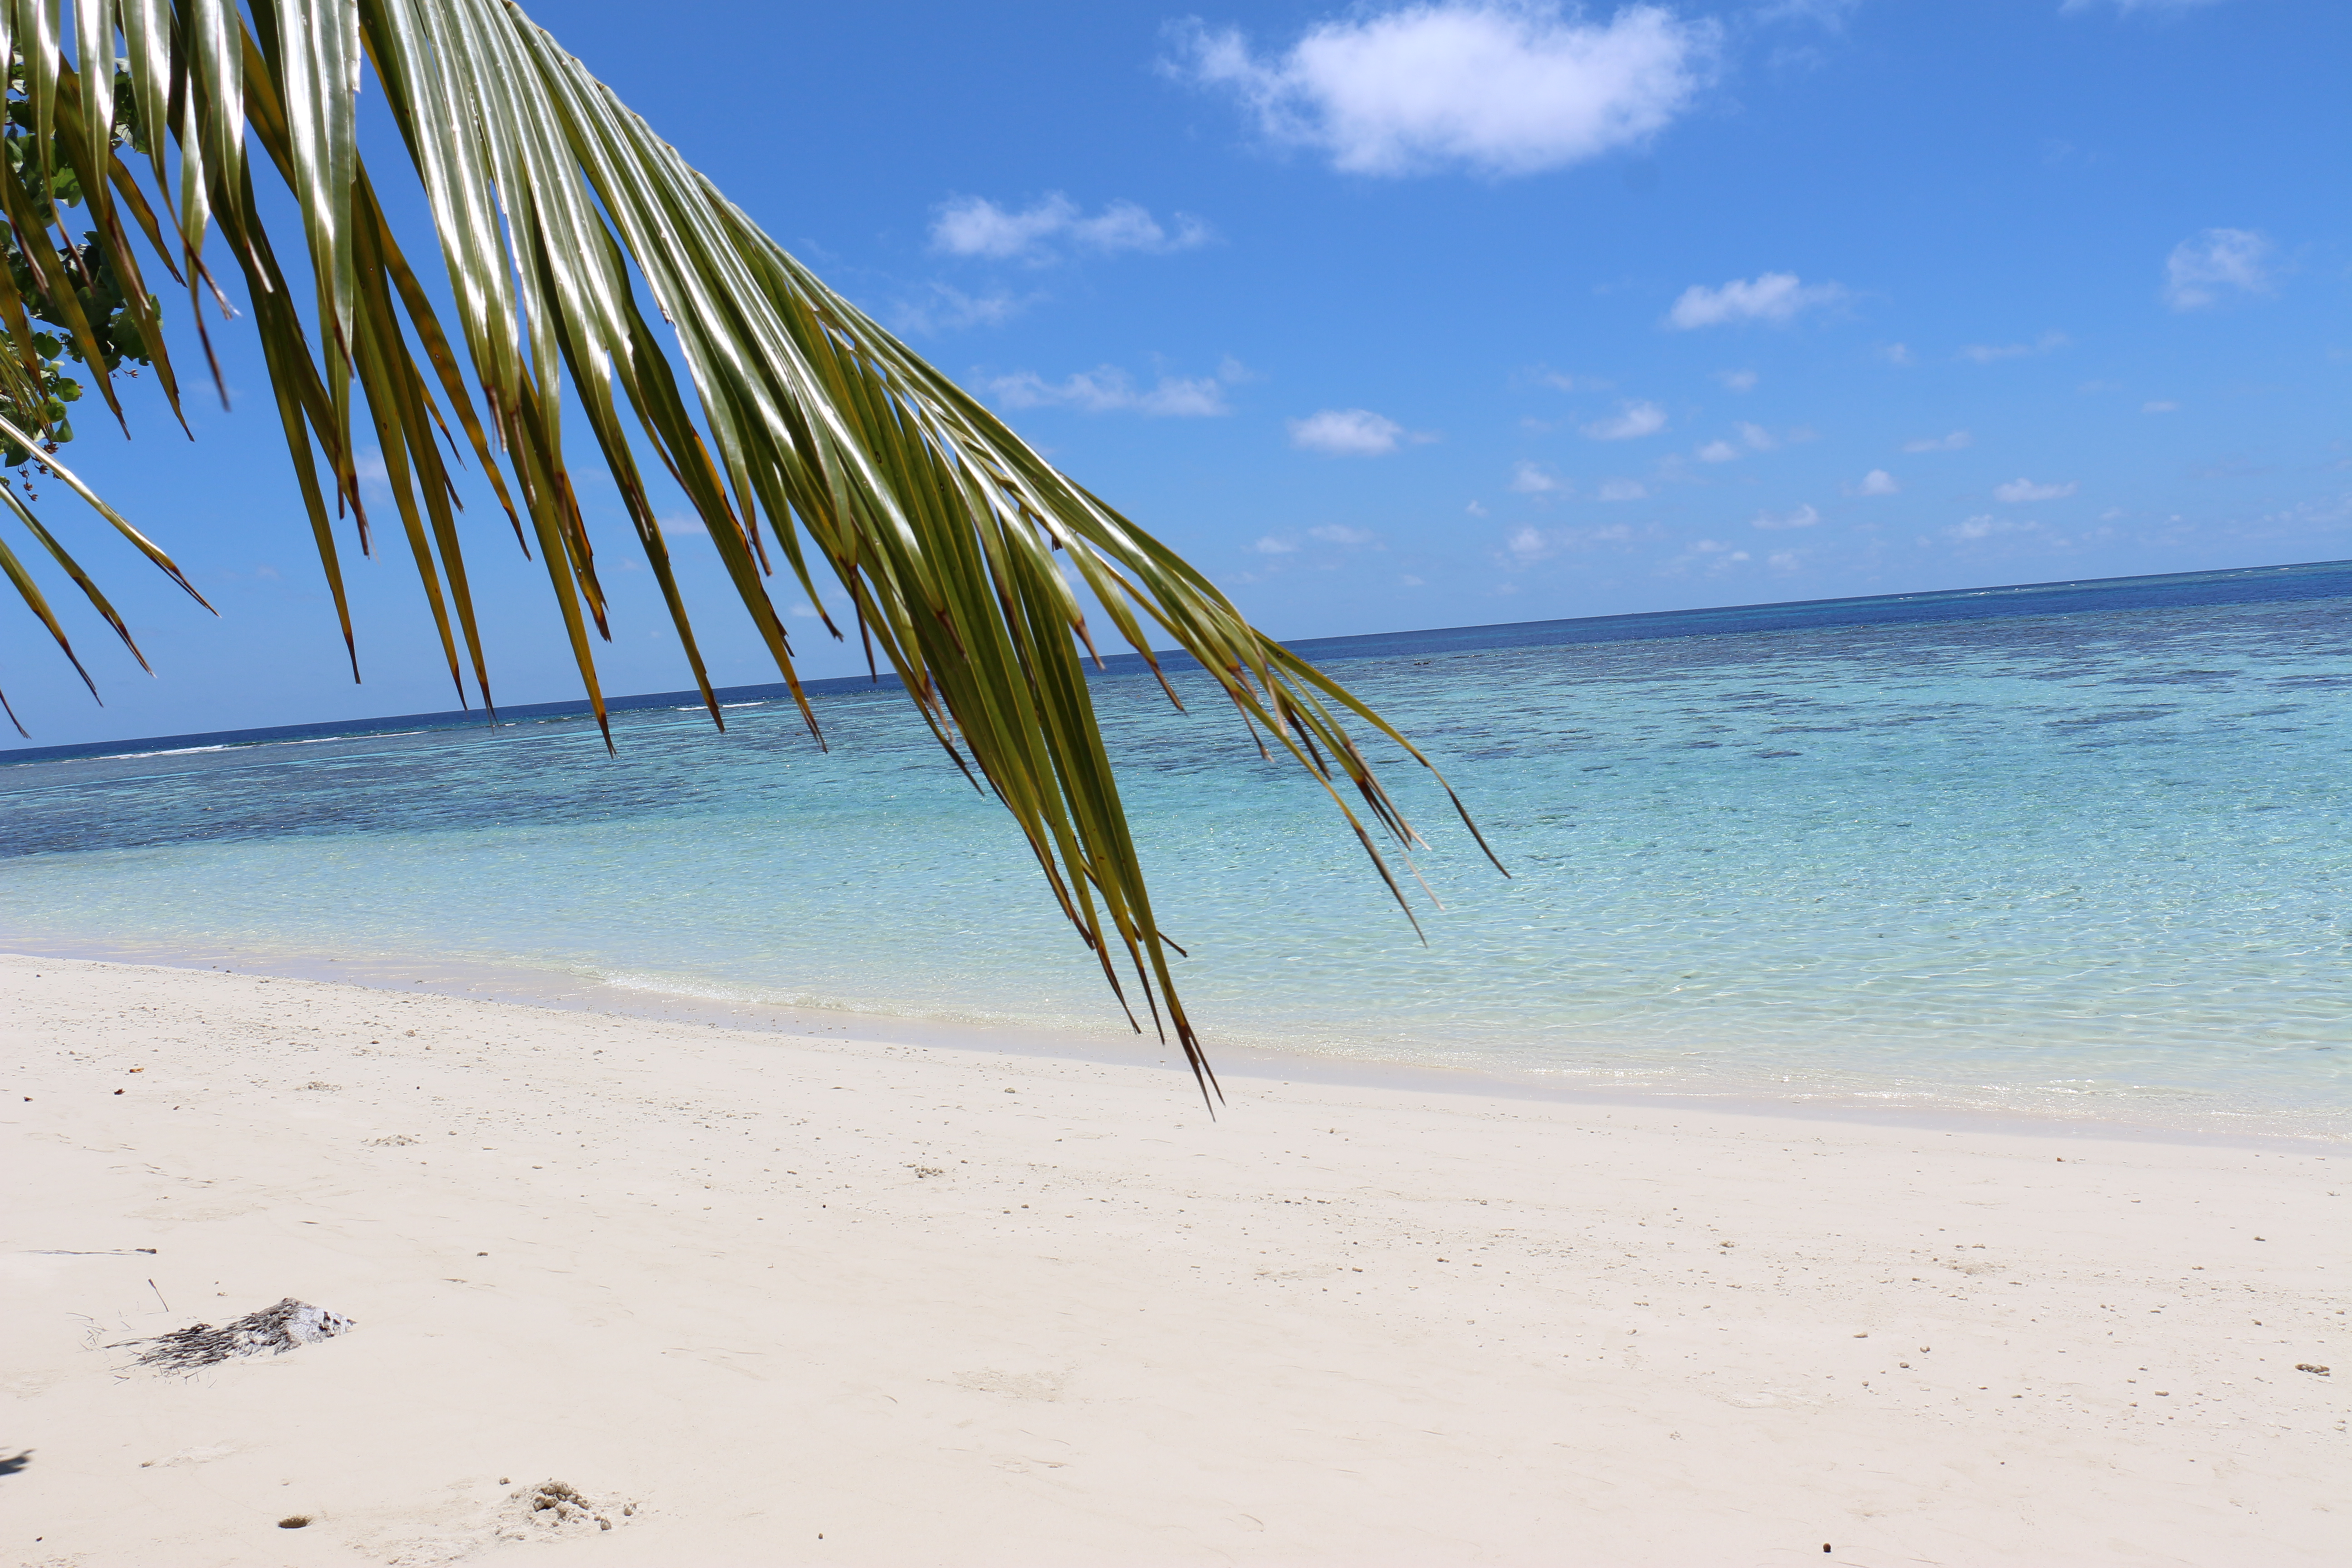
sea, ocean, sun, vacation, relax, sky, welfare, jungle, beach, body of water, coastal and oceanic landforms, tropics, caribbean, shore, palm tree, arecales, coast, water, island, horizon, sand, tree, wave, bay, lagoon, cay